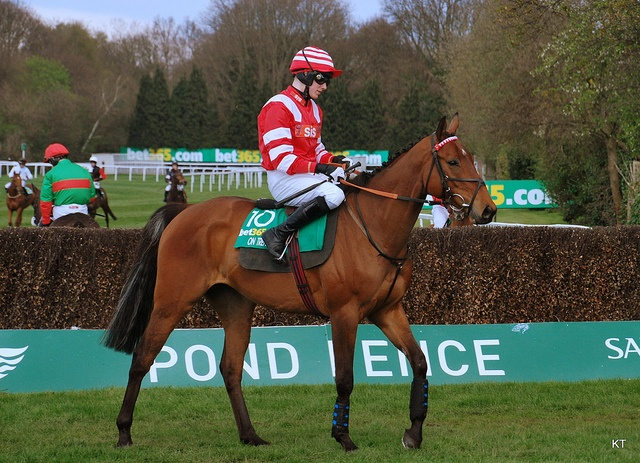
A MAN IS RIDING A HORSE ON THE GREEN
A jockey on a brown horse with others in the background.
A man riding a brown horse on a lush green field.
A jockey is riding on a brown horse.
a man in red in white riding a horse in the grass